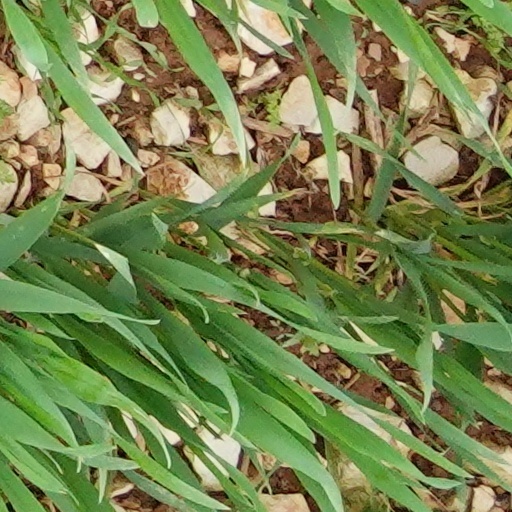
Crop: wheat